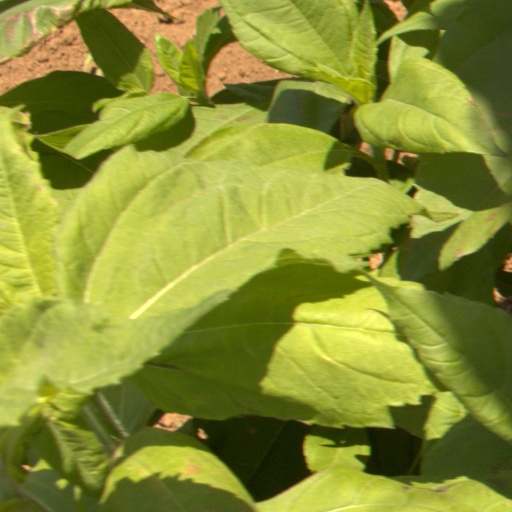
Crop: Jerusalem artichoke